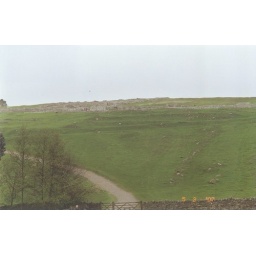
Looking over the wall at the South Gate. Housesteads is built on a hill so there was excellent visibility.